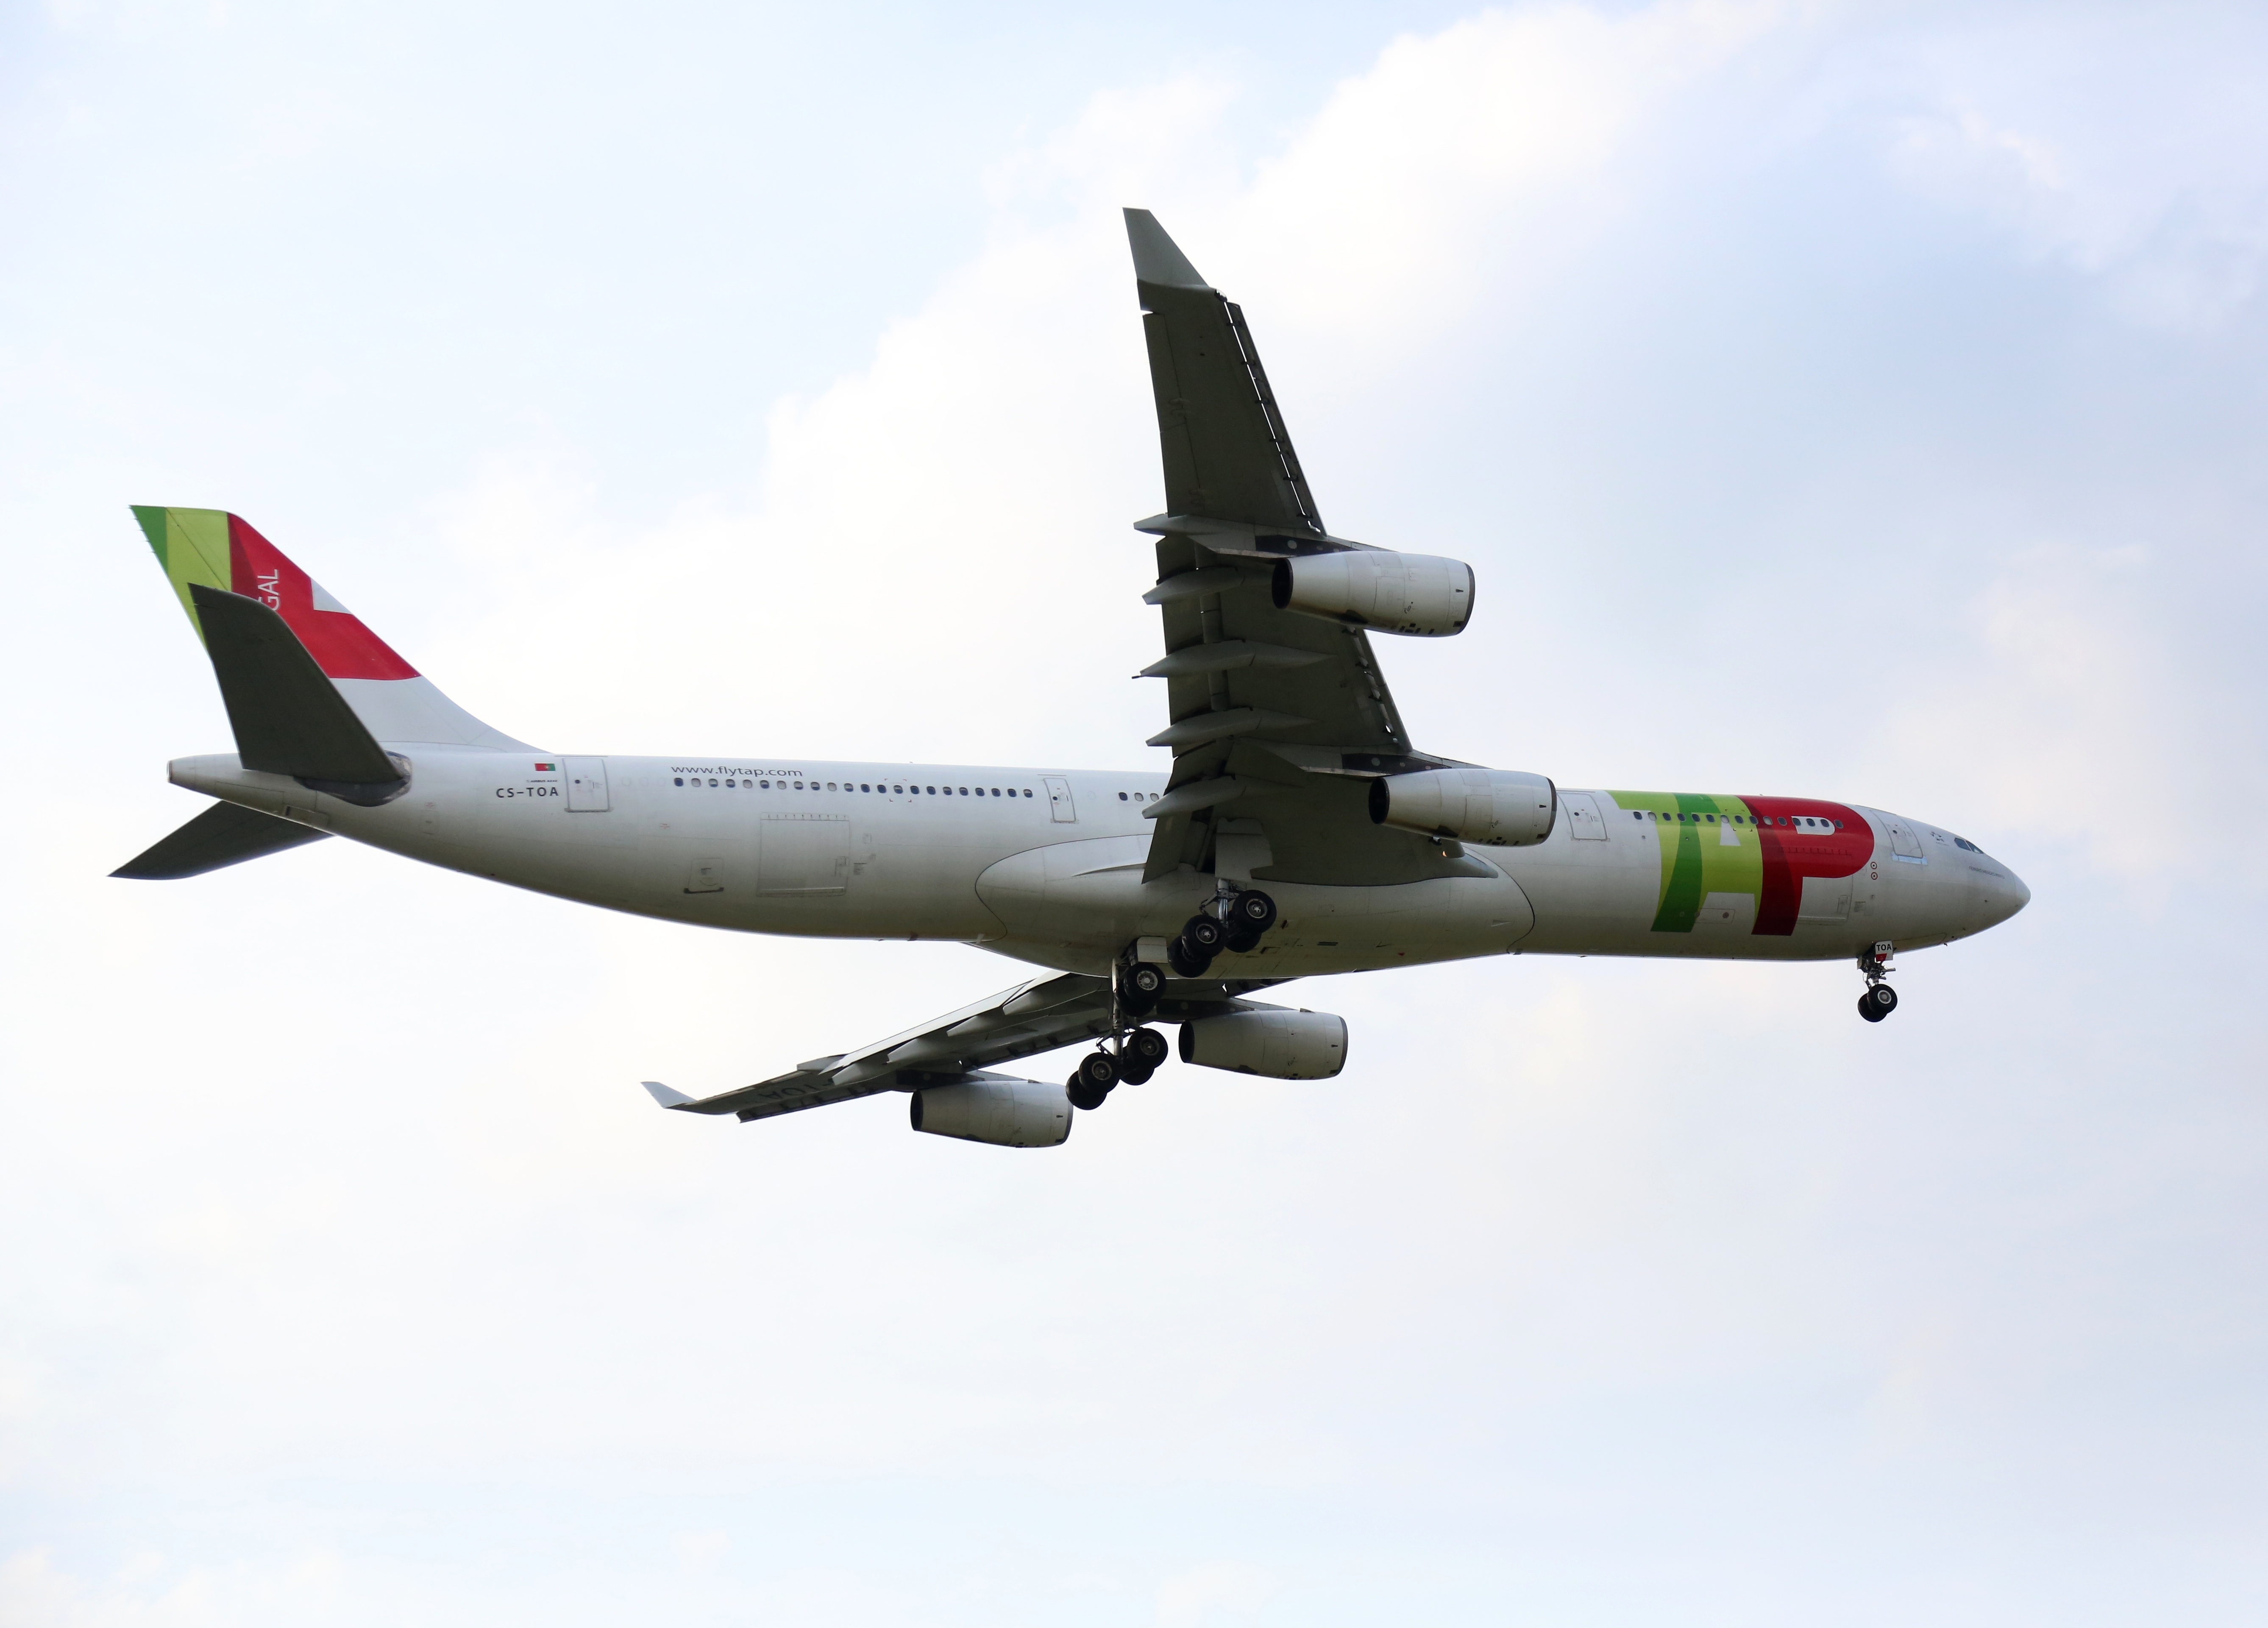
wing, cloud, sky, air, flying, fly, airport, airplane, plane, aircraft, vehicle, airline, aviation, flight, ride, trip, international, clouds, tap, airliner, motor, portugal, commercial, airbus, brazil, take off, air transport, jet aircraft, airbus a330, airport sao paulo, air travel, boeing 737, atmosphere of earth, wide body aircraft, narrow body aircraft, aerospace engineering, aircraft engine